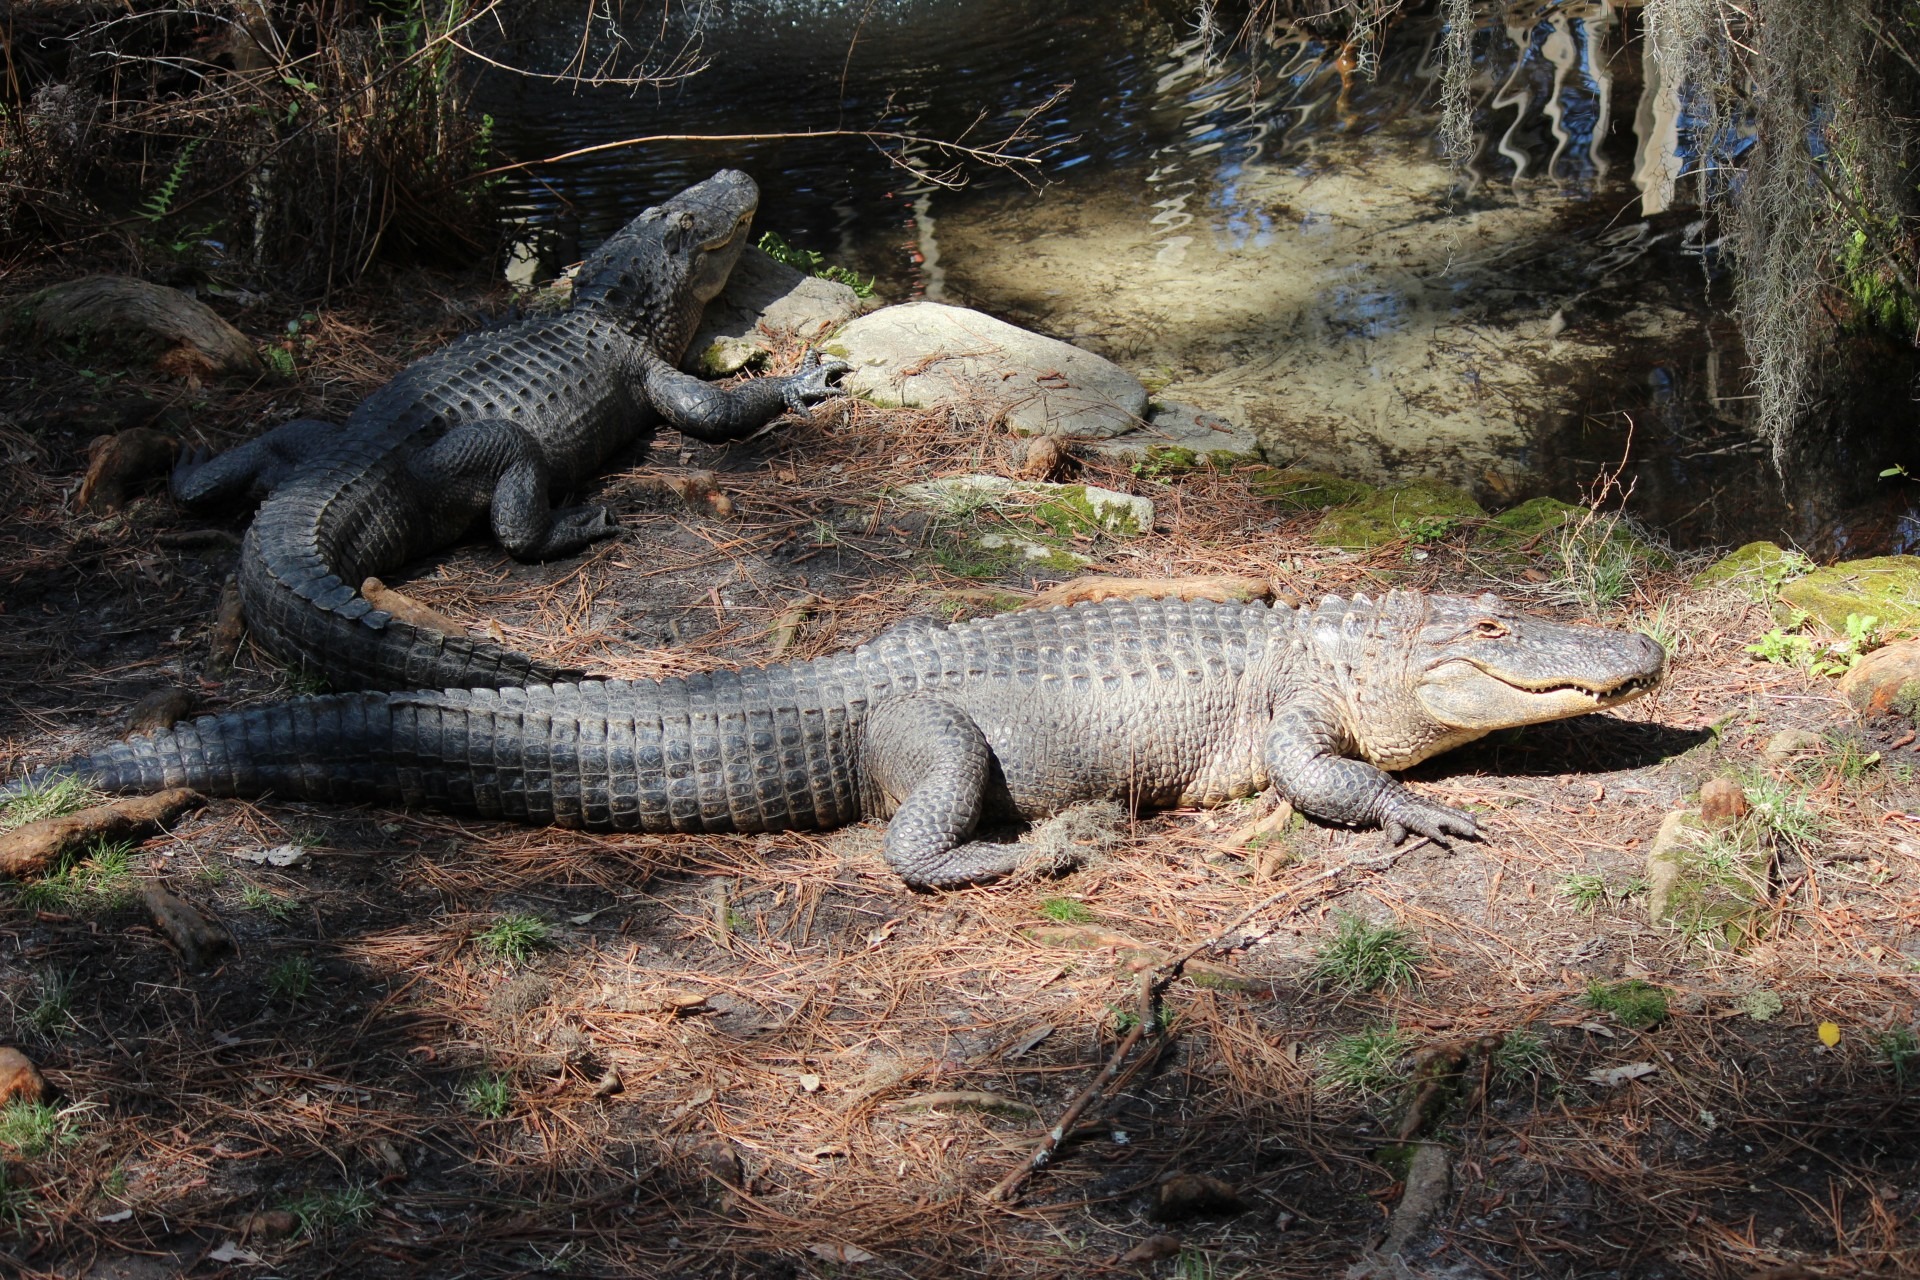
nature, wildlife, zoo, reptile, iguana, fauna, lizard, close up, alligator, outside, head, vertebrate, crocodilia, komodo dragon, american alligator, scaled reptile, nile crocodile, okefenokee